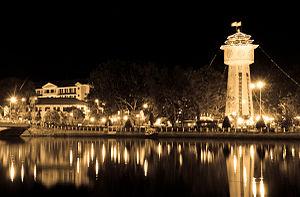
Phan Thiết est le chef-lieu de la province de Bình Thuận, au Viêt Nam. Située à 200 km de Hô-Chi-Minh-Ville, elle s'étend au sud de la baie de Cam Ranh sur la côte la plus au sud du centre du Viêt Nam, une côte d'immenses plages.